Robert Curbeam

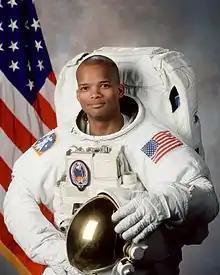
Curbeam in January 2001

Robert Lee Curbeam Jr. (born March 5, 1962) is a former NASA astronaut and captain in the United States Navy. He currently holds the record for the most spacewalks during a single spaceflight, accomplished during the STS-116 mission, when Curbeam completed four spacewalks.